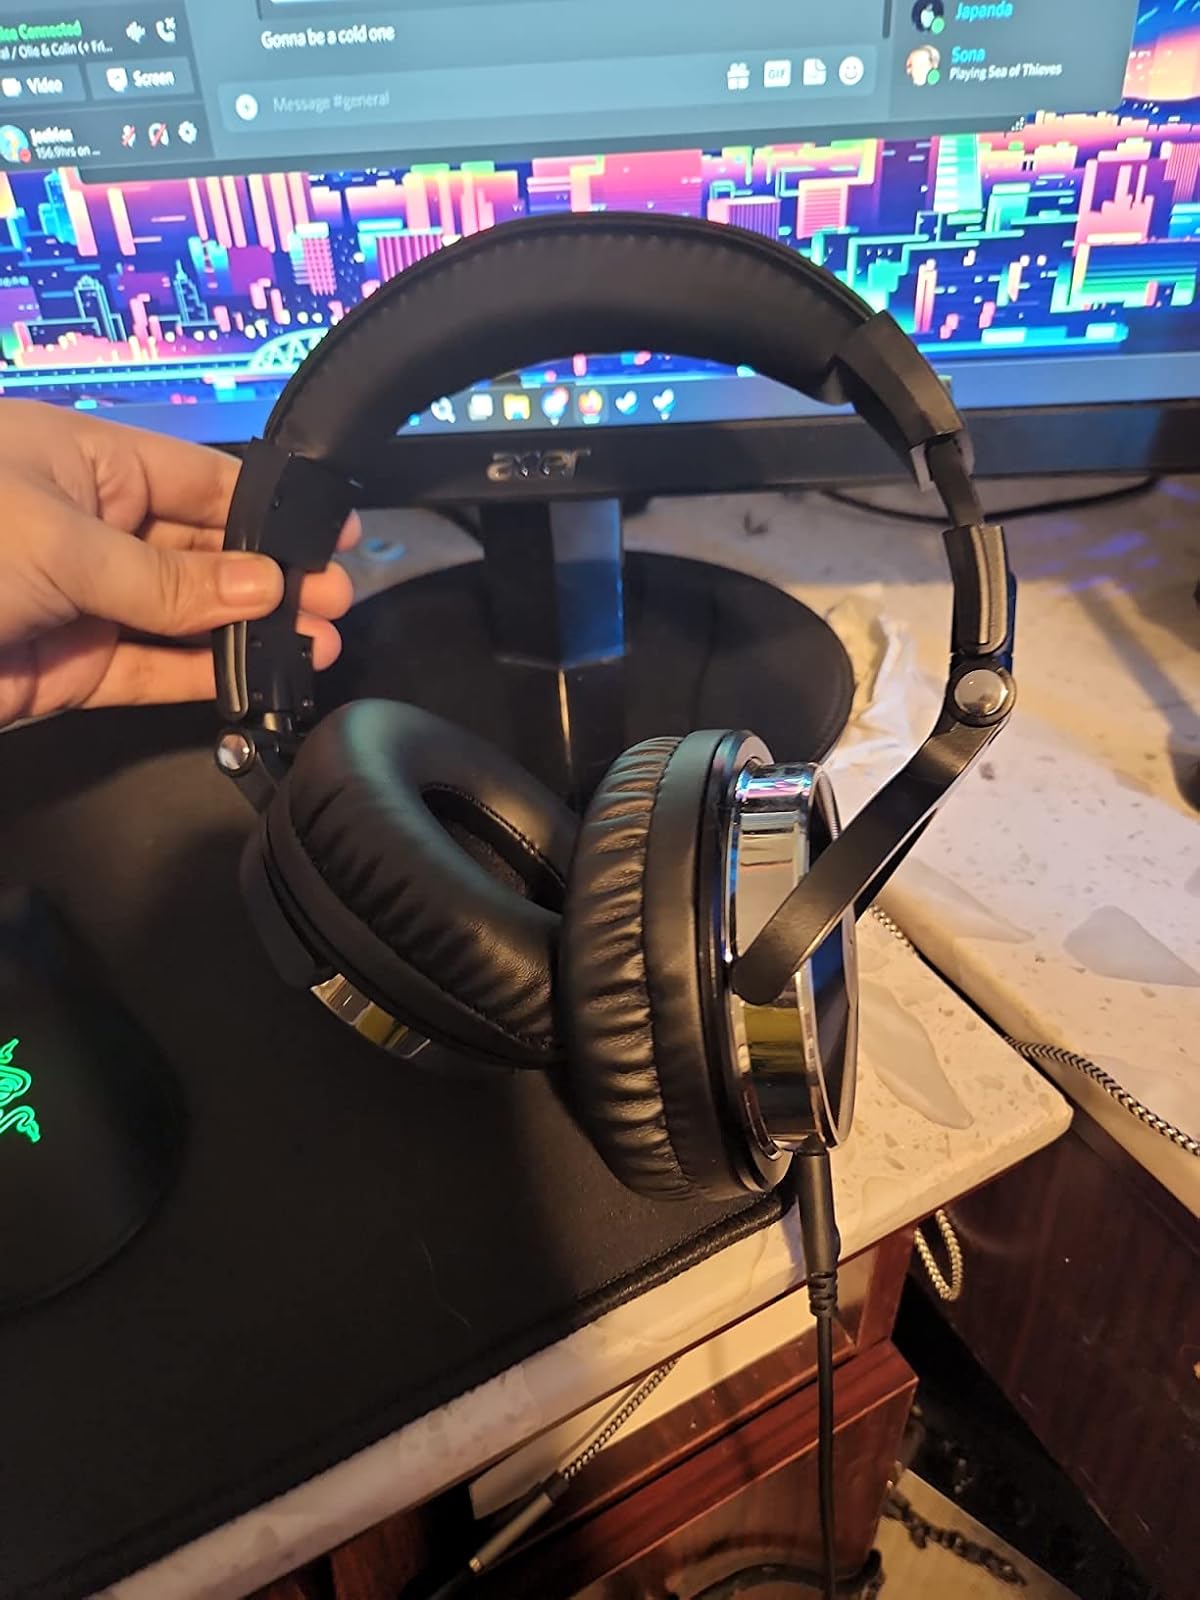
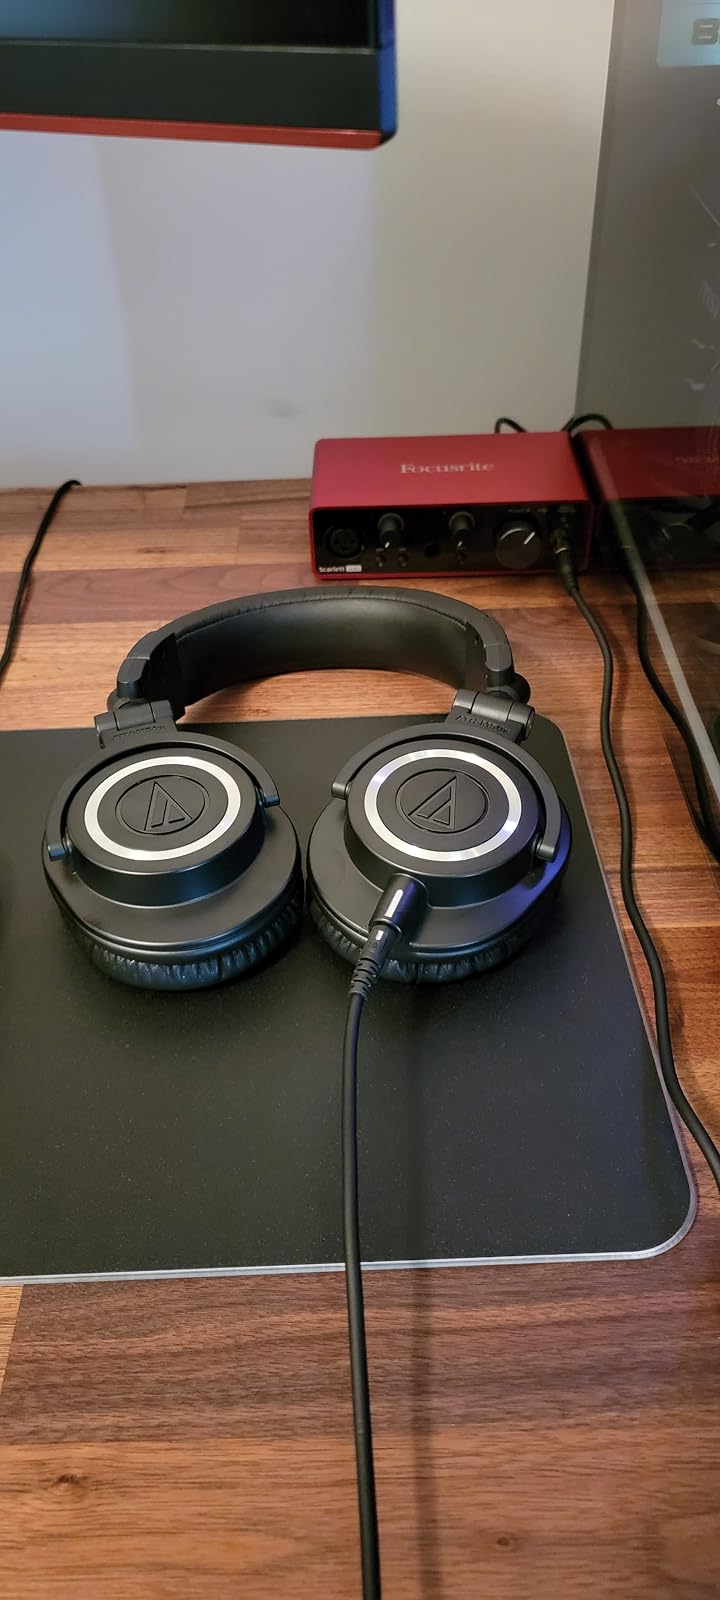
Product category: headphones
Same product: no